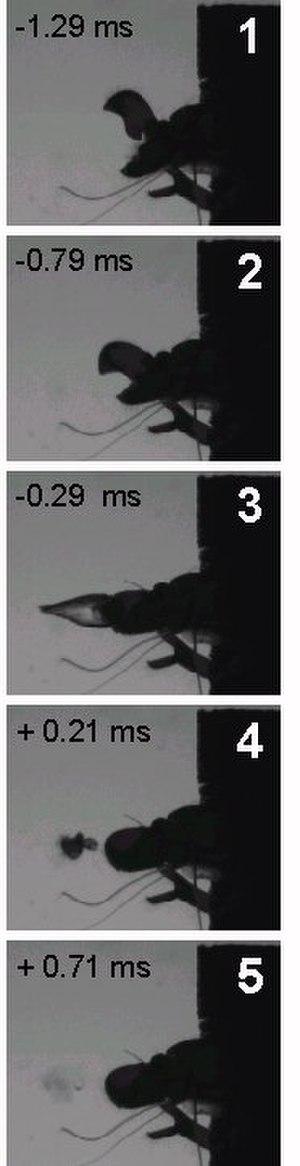
Les Alpheidae sont une famille de crevettes du groupe des Alpheoidea.
Le mot composé crevette-pistolet désigne plusieurs espèces de crustacés appartenant à la famille des Alpheidae, mais principalement l'espèce Alpheus dentipes. Claquée brusquement, leur énorme pince produit une violente détonation de 450 décibels et une forte chaleur qui peut aller jusqu'à 5 000 kelvin accompagnées d'un puissant jet d'eau, qui vont frapper, voire tuer, la proie.